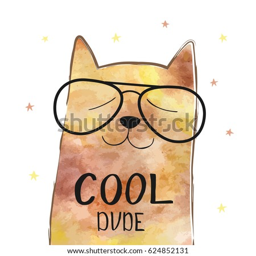
vector illustration with funny cat in a glasses .